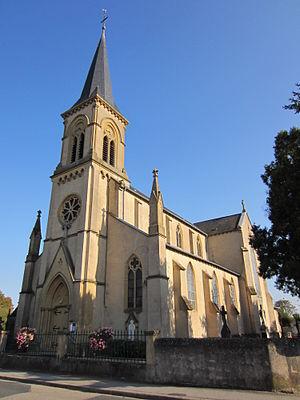
Peltre est une commune française située dans le département de la Moselle et la région Grand Est. En janvier 2020, Peltre a été élue « commune de France où il fait mieux vivre » dans sa catégorie